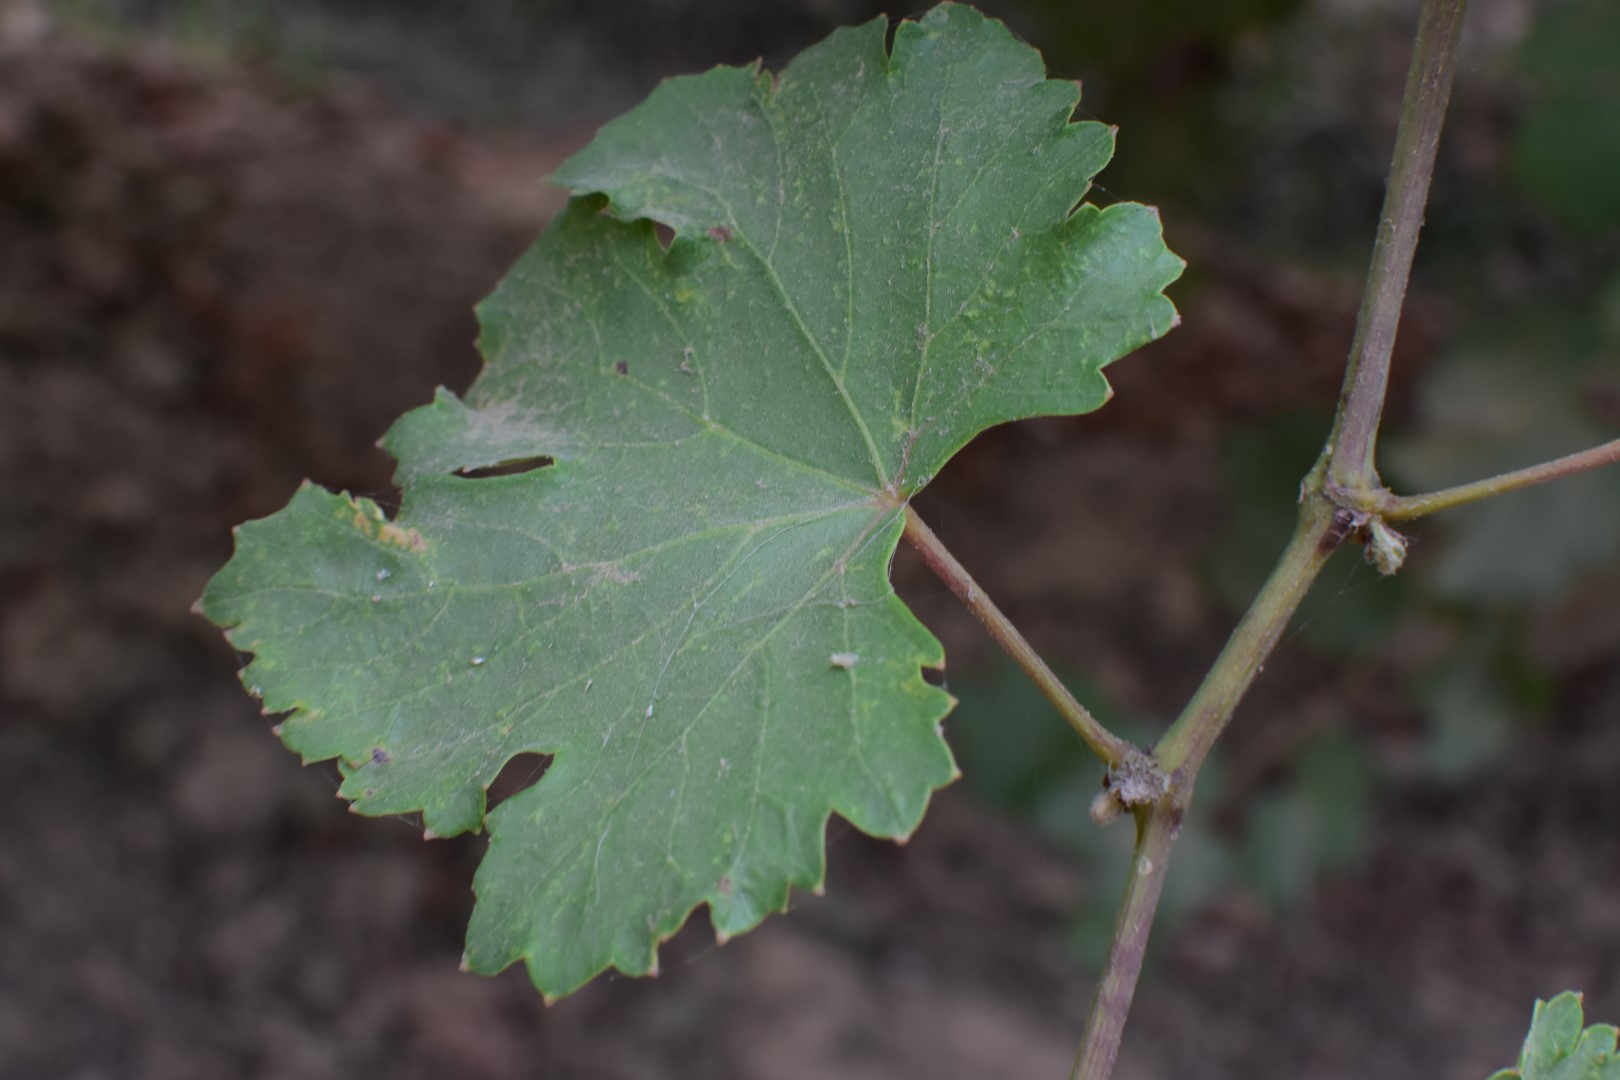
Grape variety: Kamali